Steve Bunce

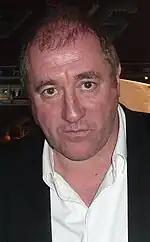
Bunce in 2010

Steve Bunce, nicknamed "Buncey", is a British freelance television and radio sport pundit and newspaper columnist.